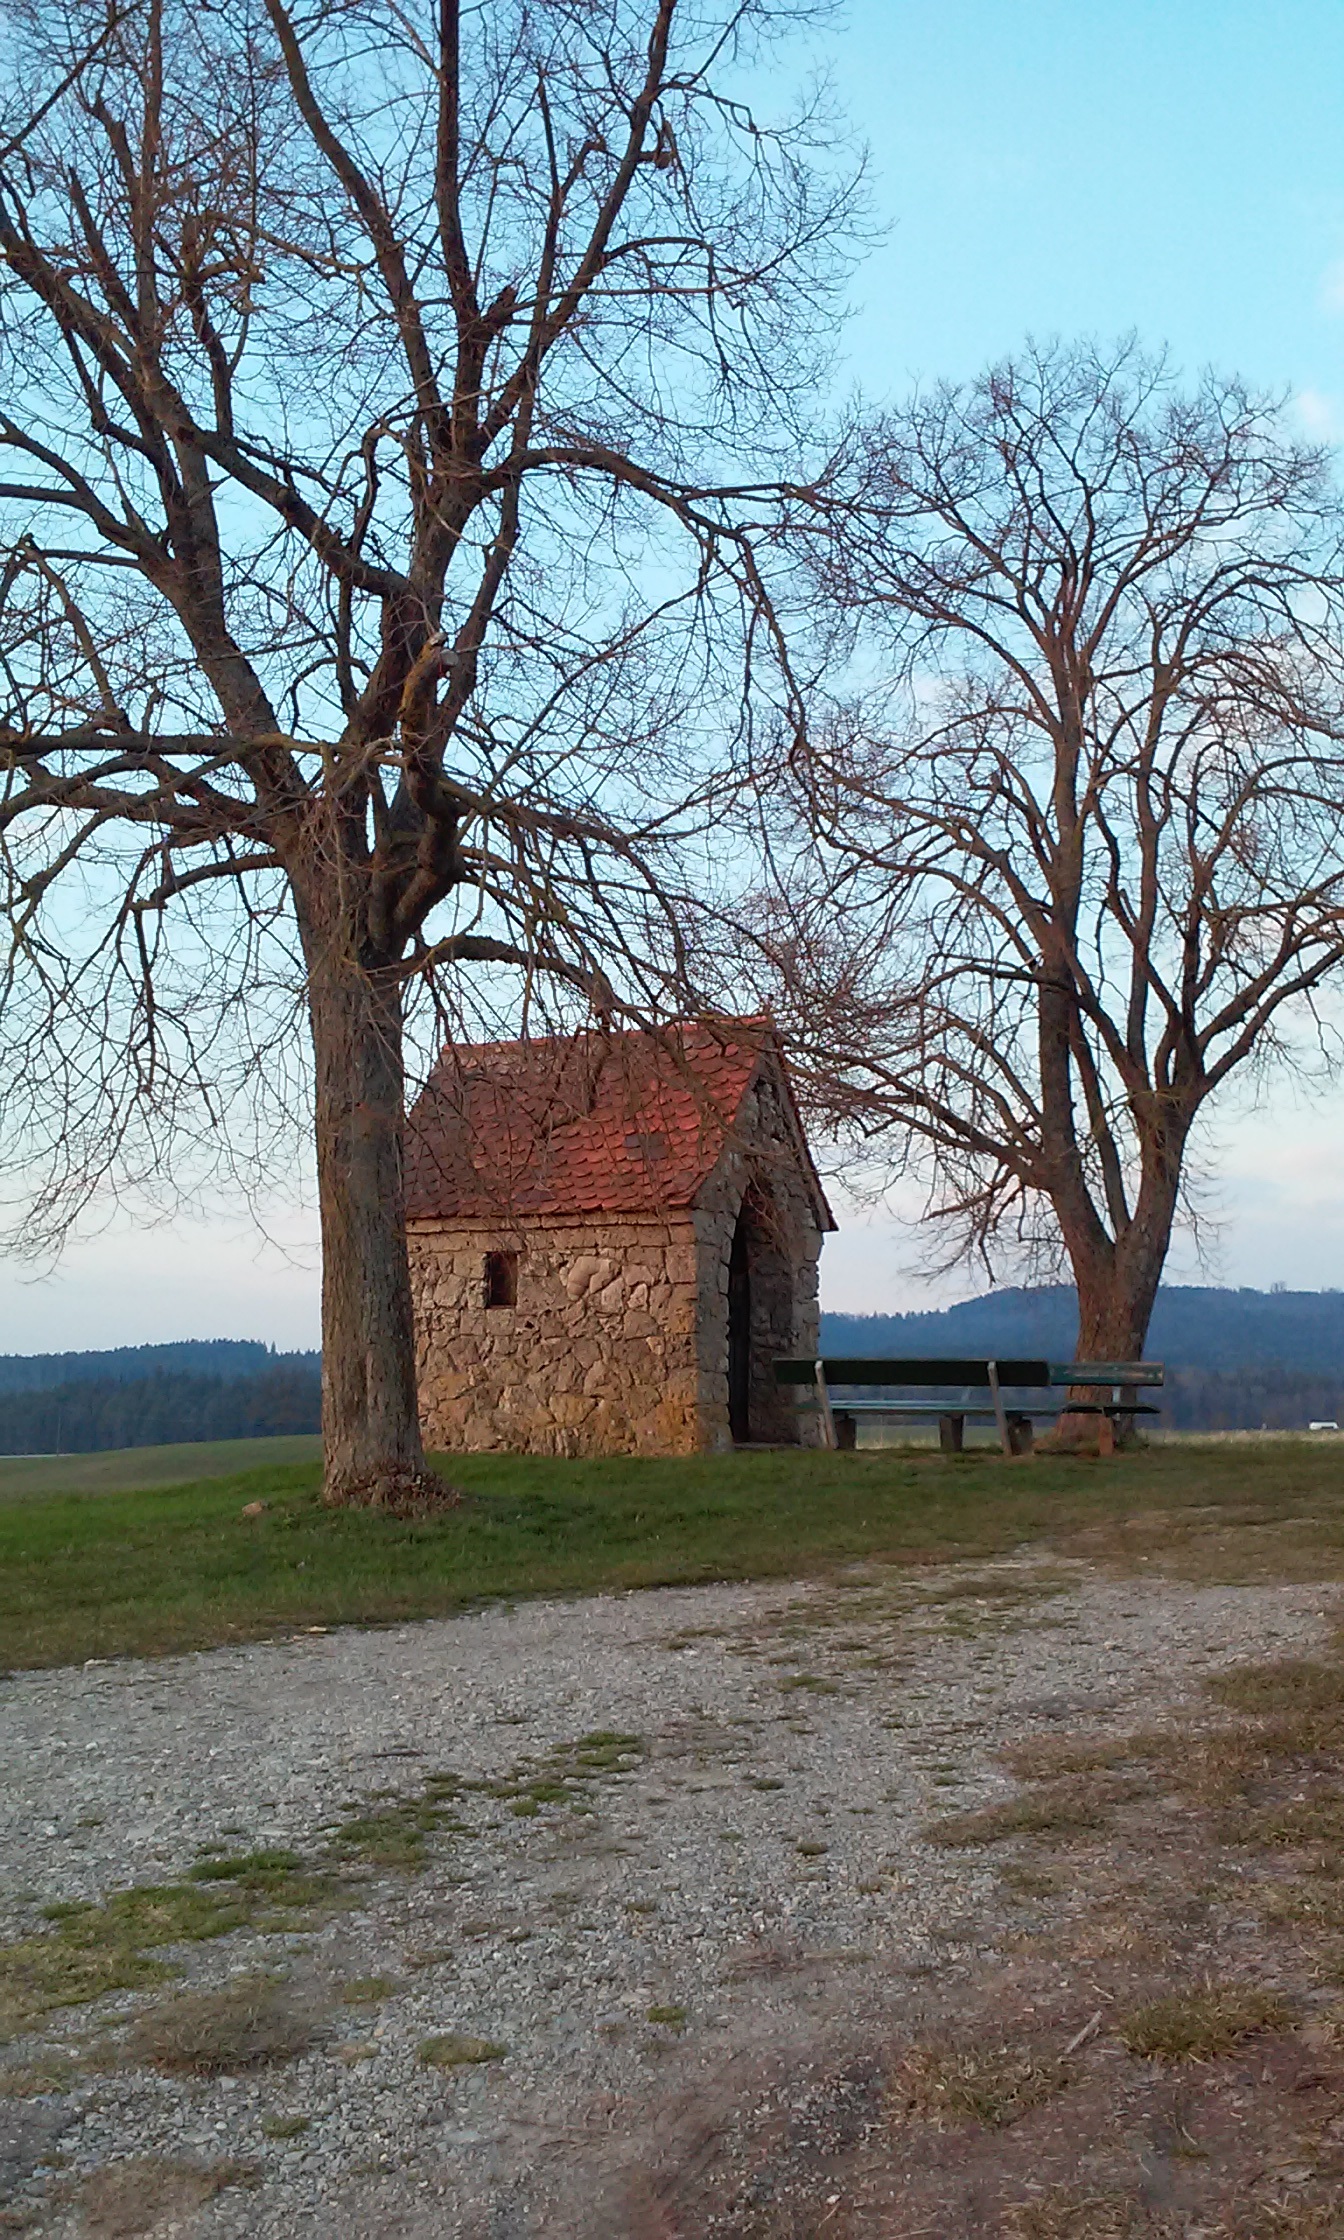
tree, plant, farm, house, flower, building, chapel, rest, faith, ruins, silent, rural area, woody plant